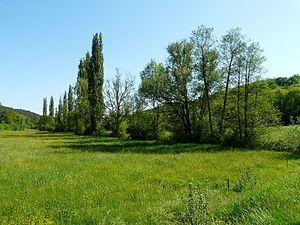
La vallée du Thonac au niveau du pont de Fanlac, Fanlac, Dordogne, France.
Le Thonac, ou ruisseau de Thonac, ou ruisseau de Fanlac, est un ruisseau français du département de la Dordogne, affluent rive droite de la Vézère et sous-affluent de la Dordogne.